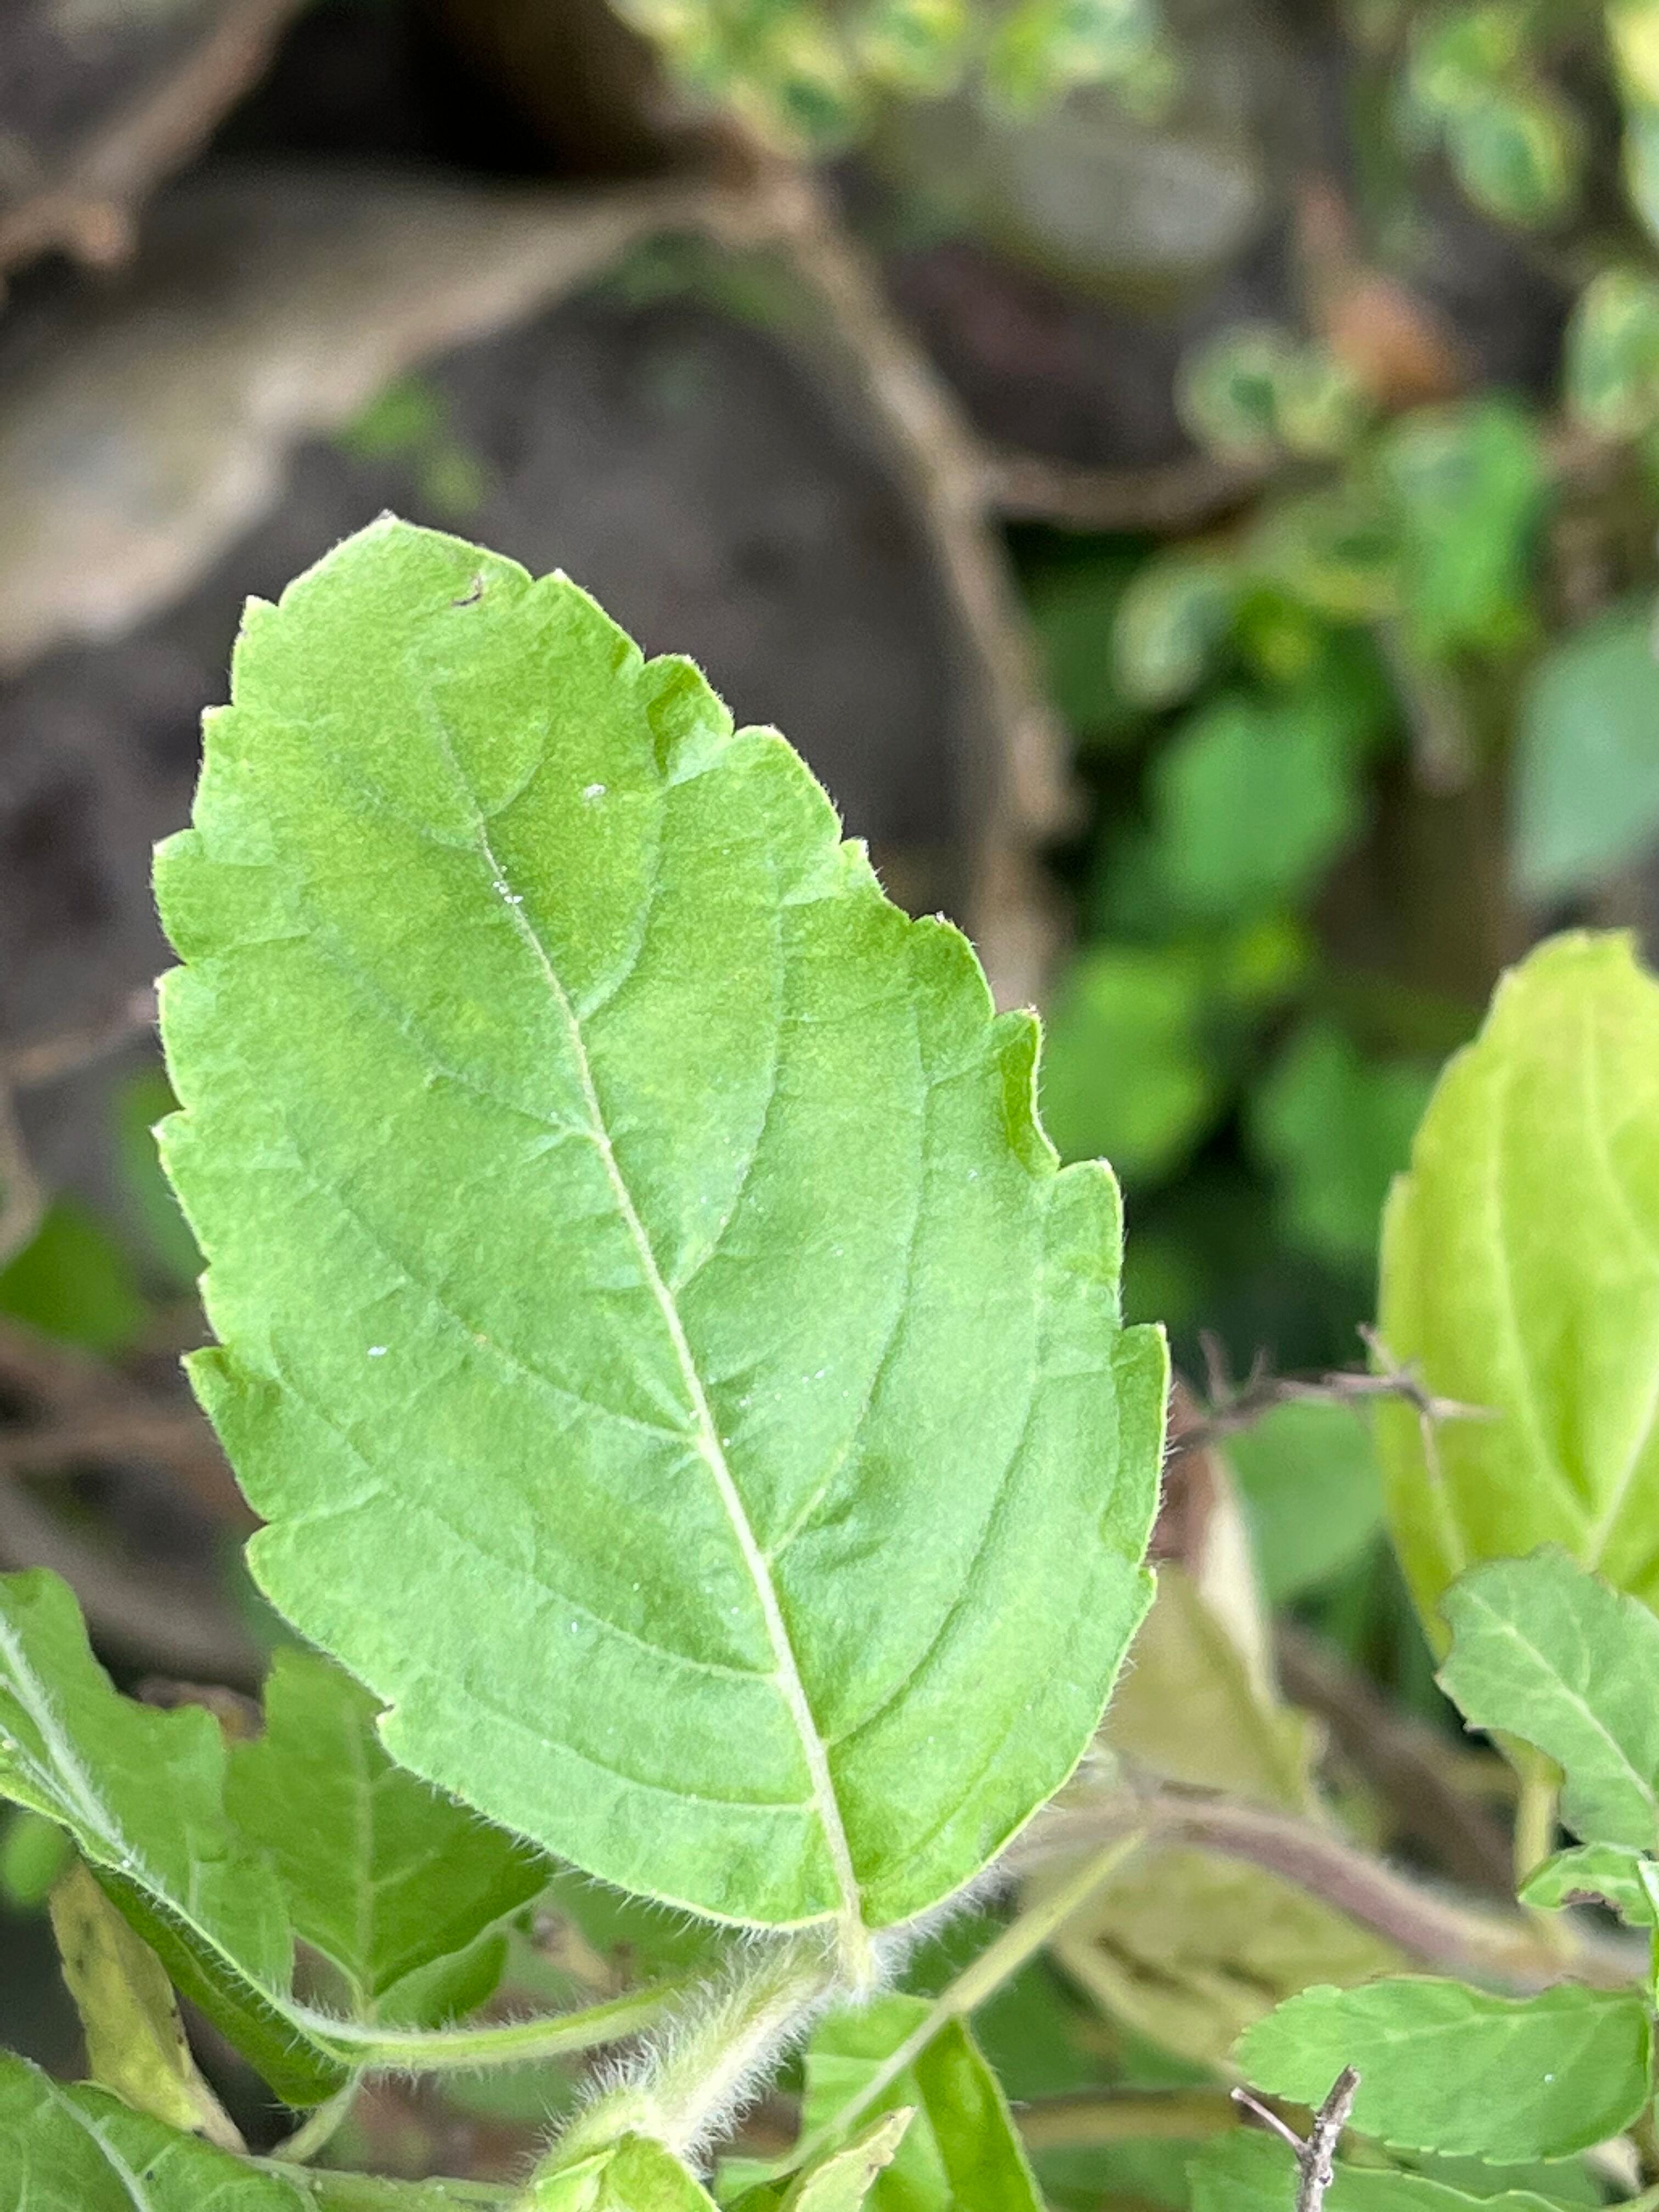
Plant species: ocimum-tenuiflorum